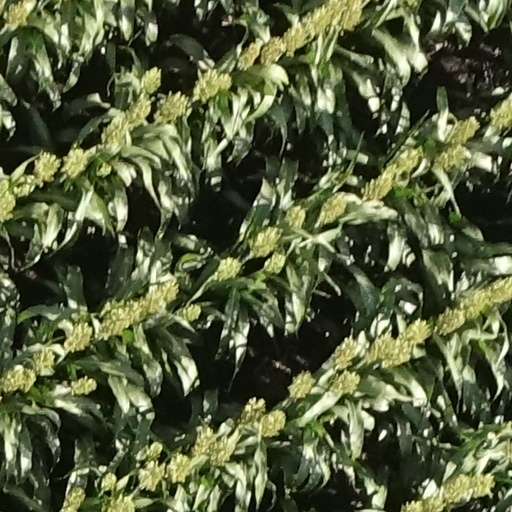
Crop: sorghum